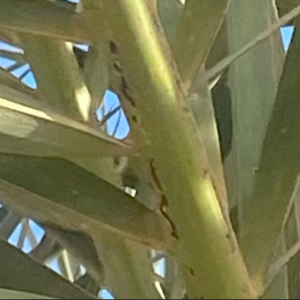
Label: Leaf Spots